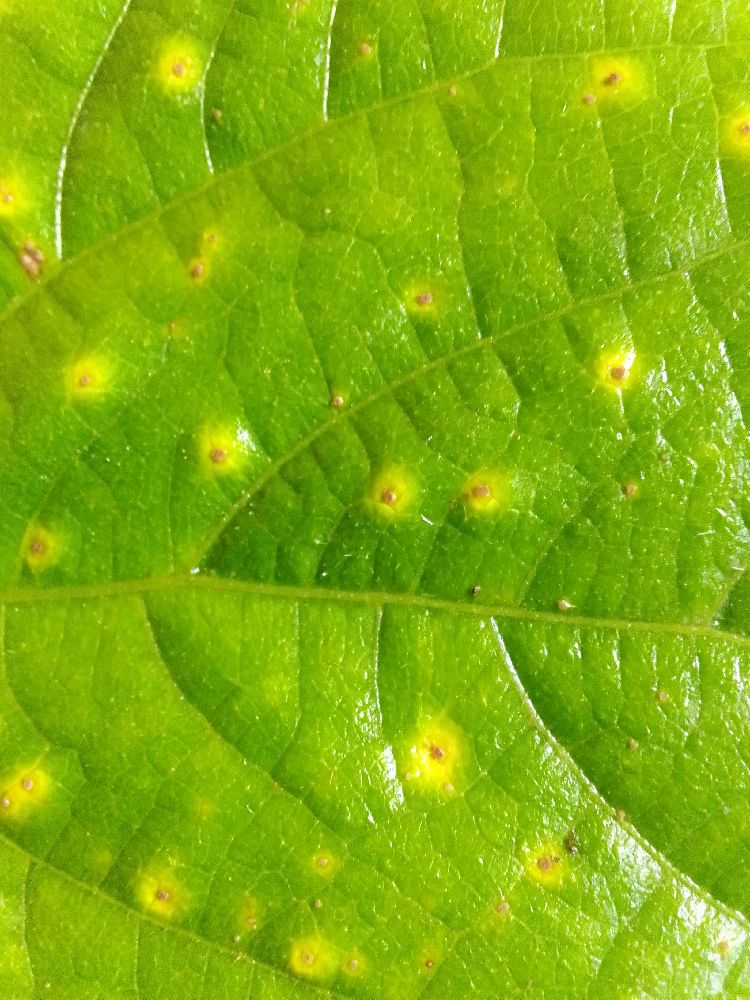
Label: rust